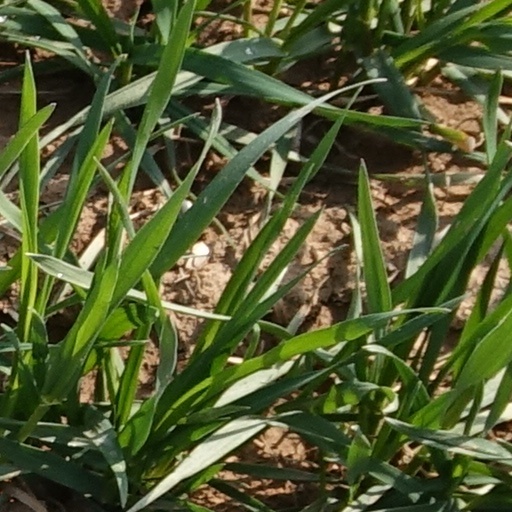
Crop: wheat